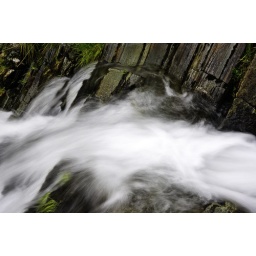
White water as as falls over sharp brown rocks in a small mountain waterfall.